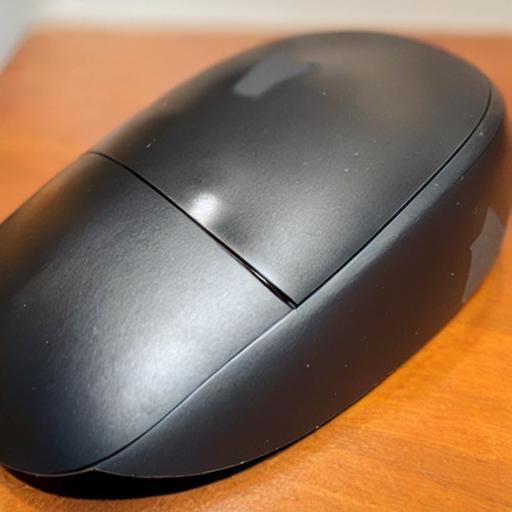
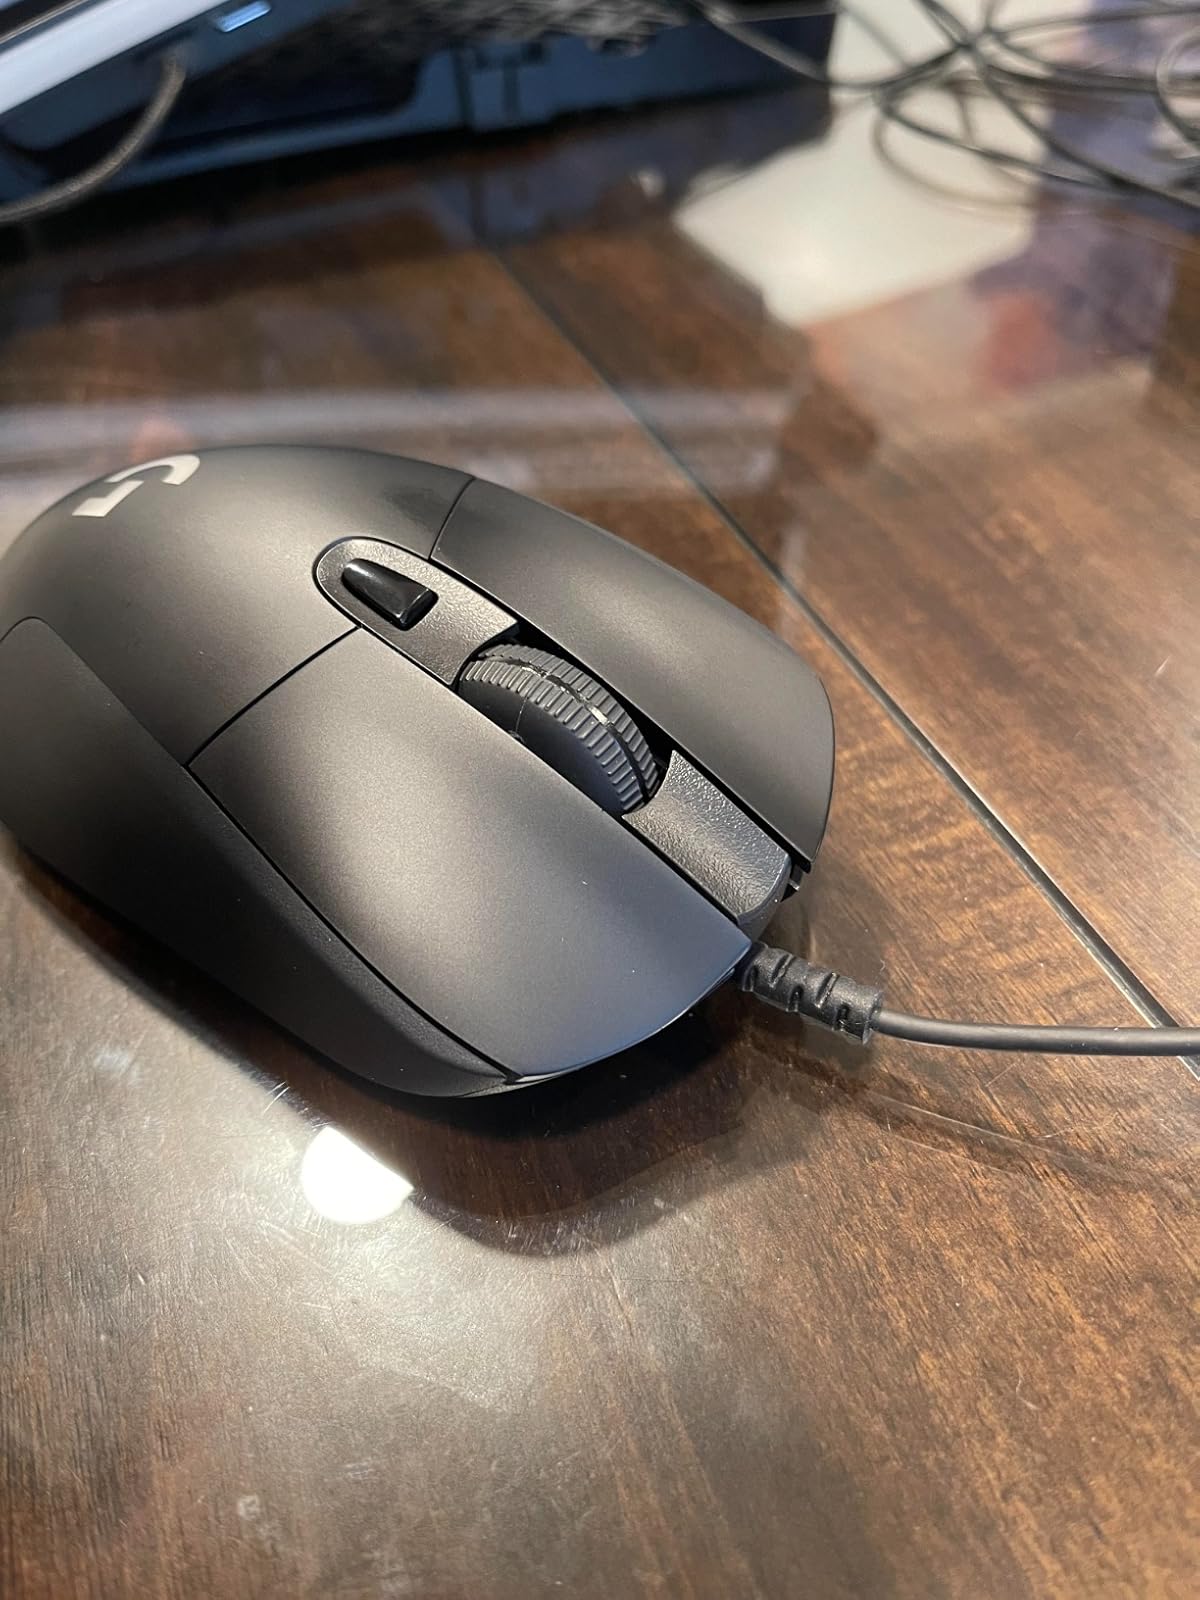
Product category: mouse
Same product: no